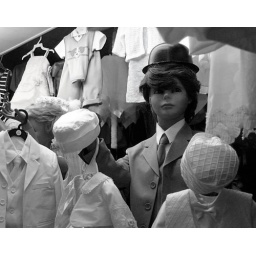
A freaky character in a children's clothing store window on Danforth